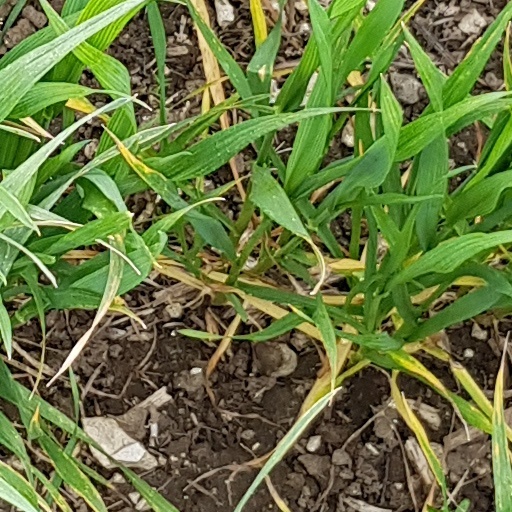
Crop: wheat